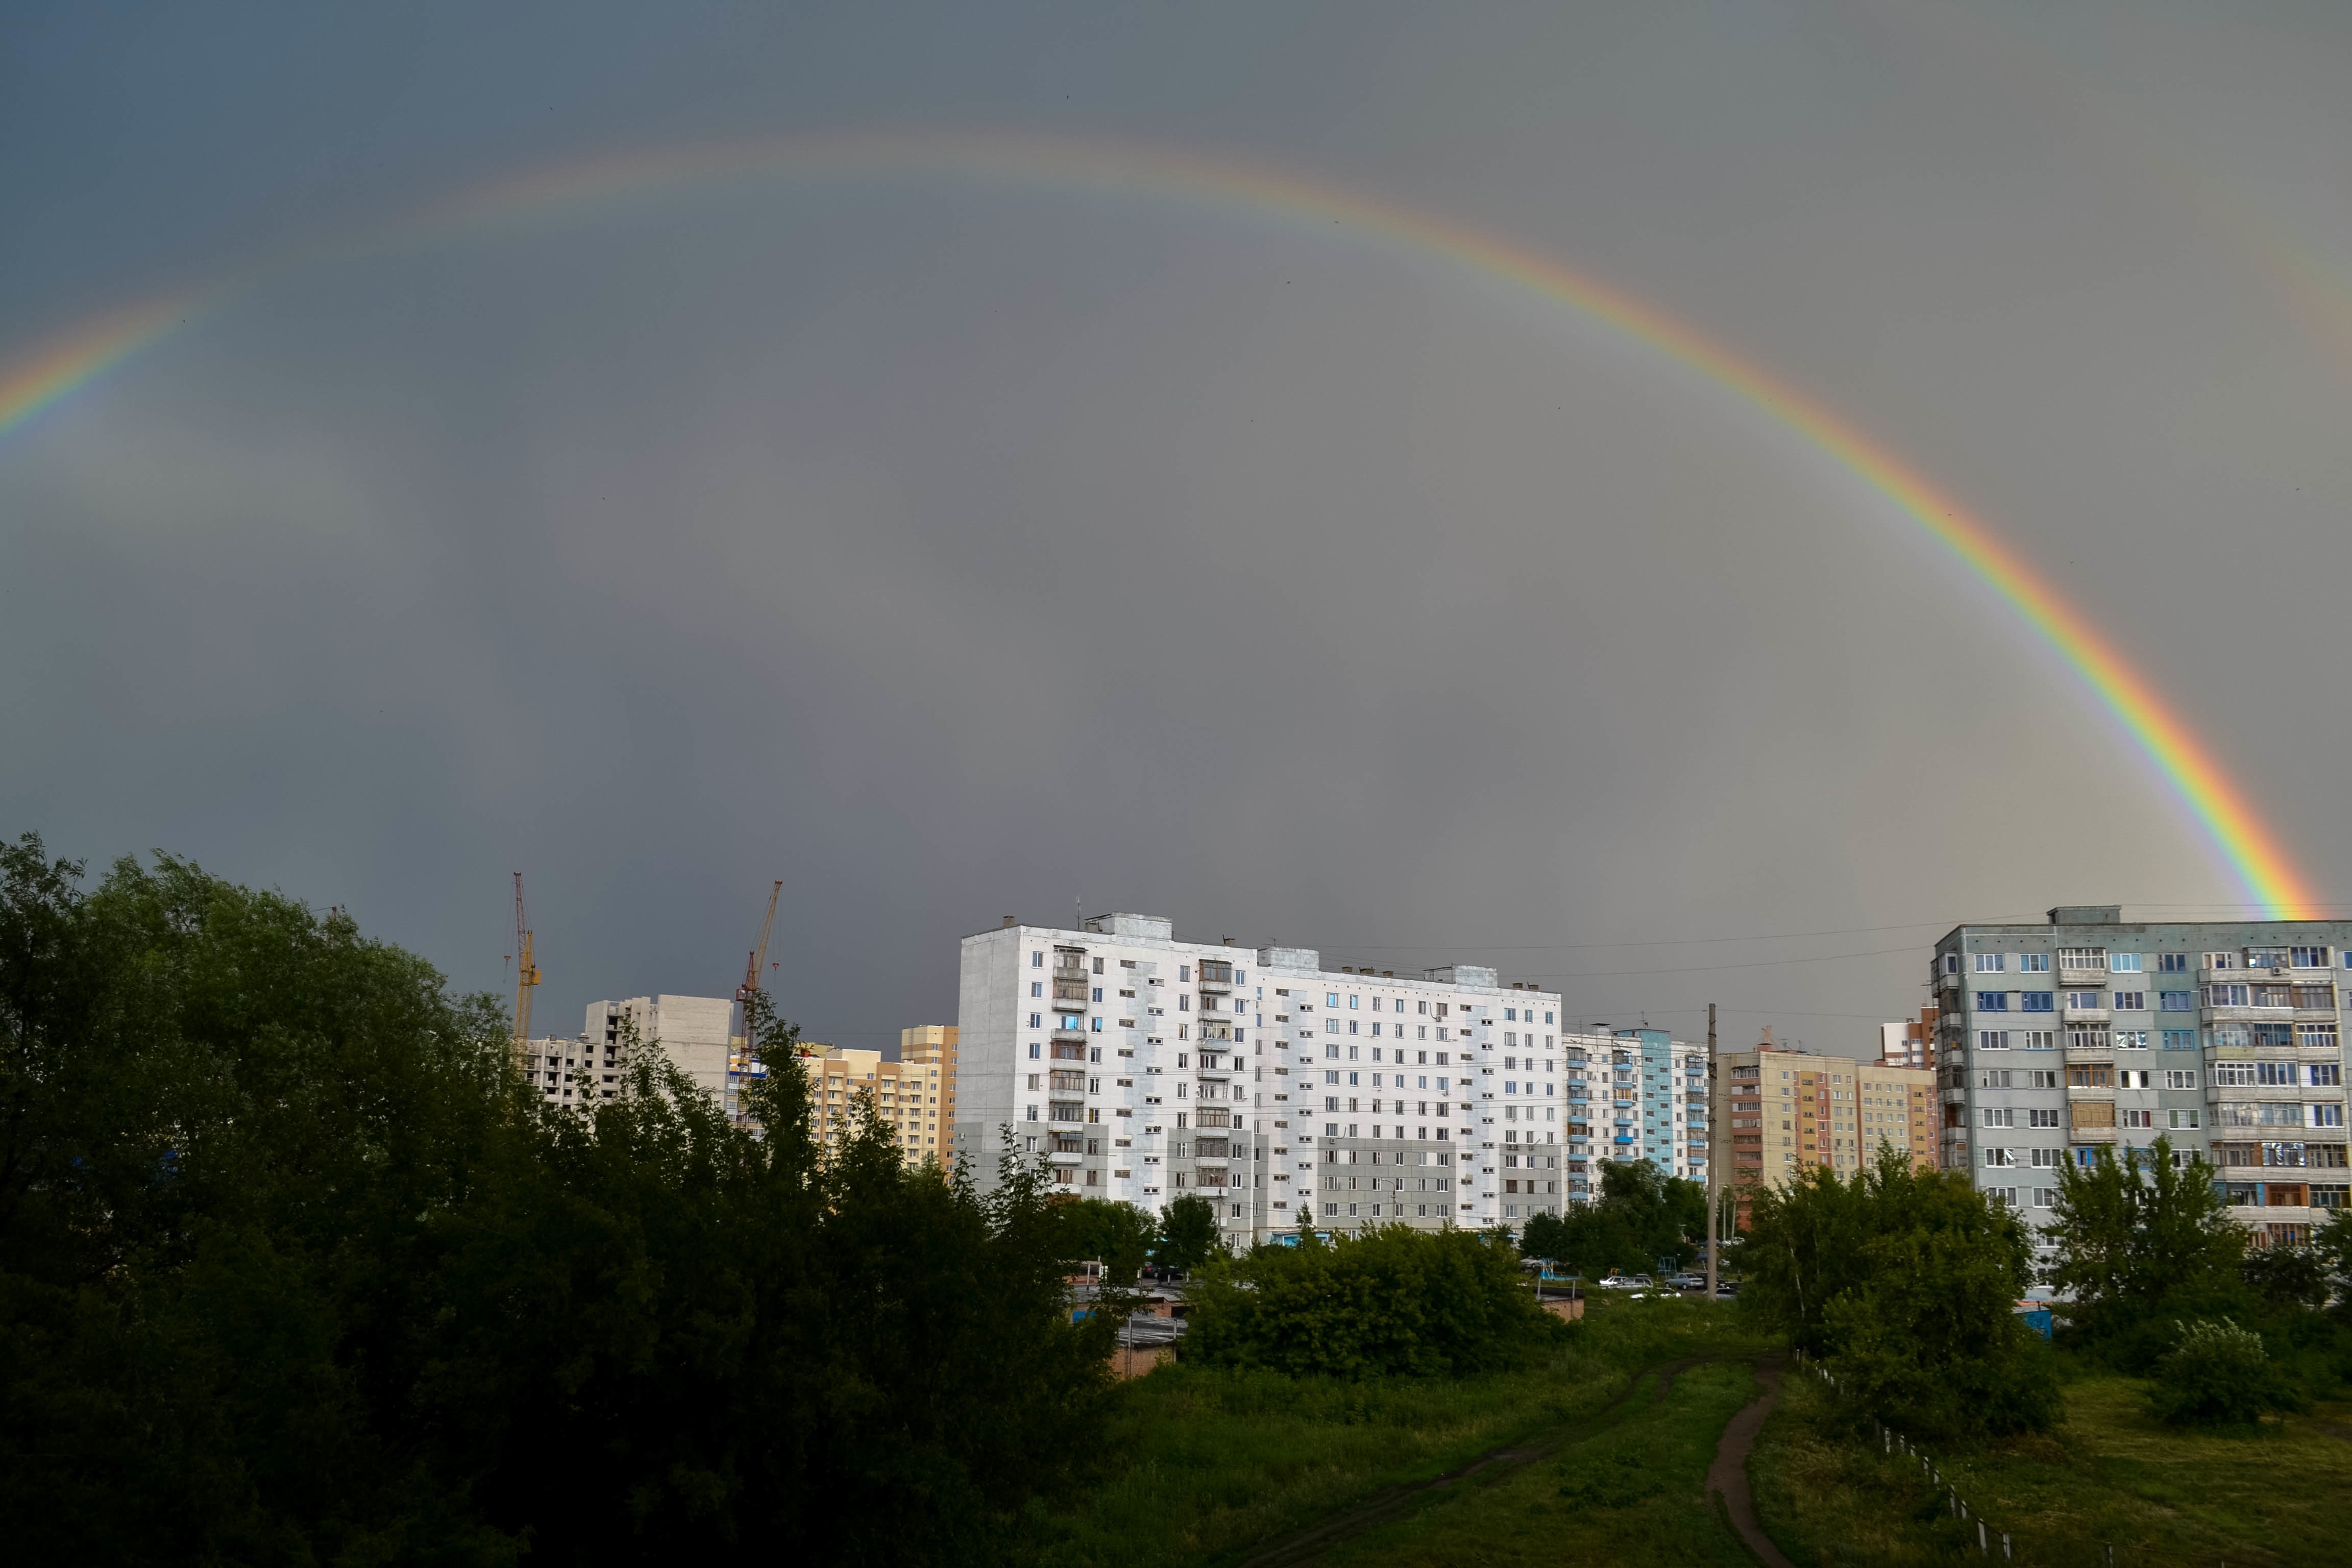
sky, atmosphere, weather, rainbow, meteorological phenomenon, atmosphere of earth